1999 Formula One World Championship

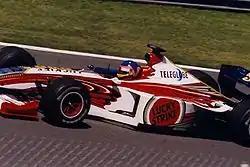
Jacques Villeneuve joined the new BAR team for 1999.

After three decades in the sport, the Tyrrell team was sold to British American Tobacco and its entry was used by the new British American Racing (BAR) team, with Supertec engines replacing the Ford-Cosworth units of the previous season.